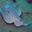
Label: ray